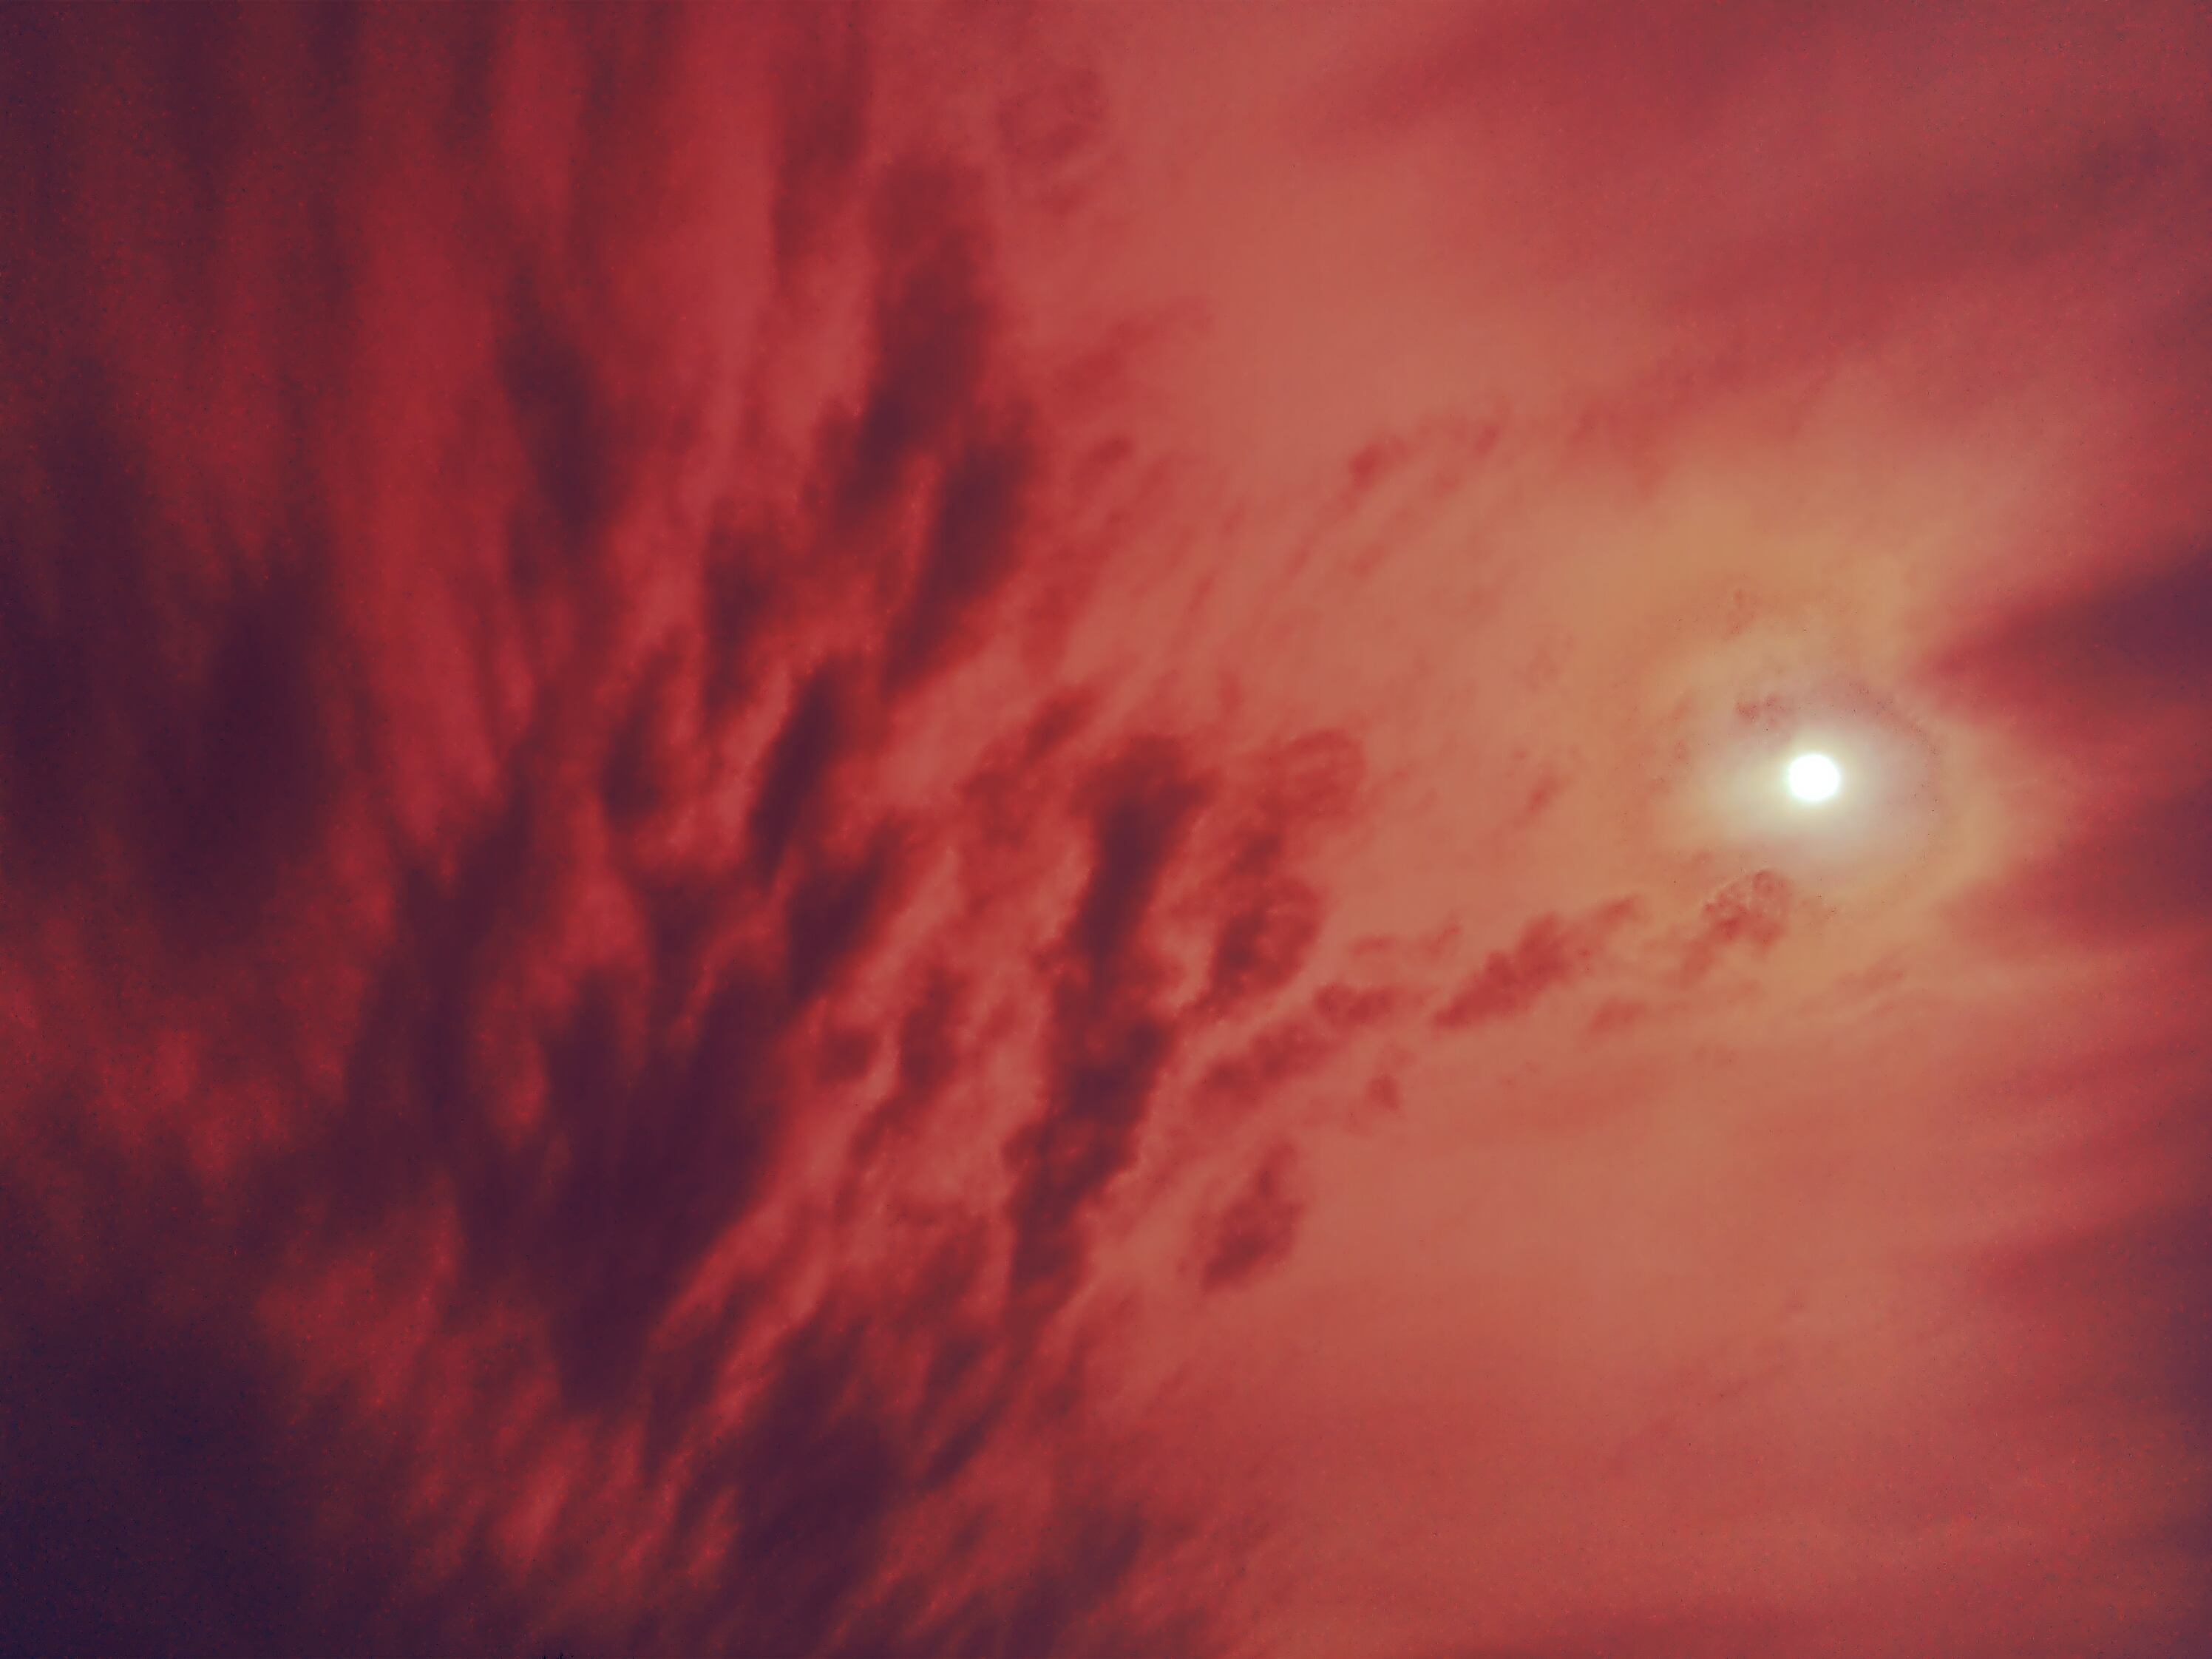
cloud, sky, sun, sunset, cloudy, atmosphere, red, clouds, afterglow, flickrandroidapp filter none, astronomical object, atmosphere of earth, geological phenomenon, red sky at morning